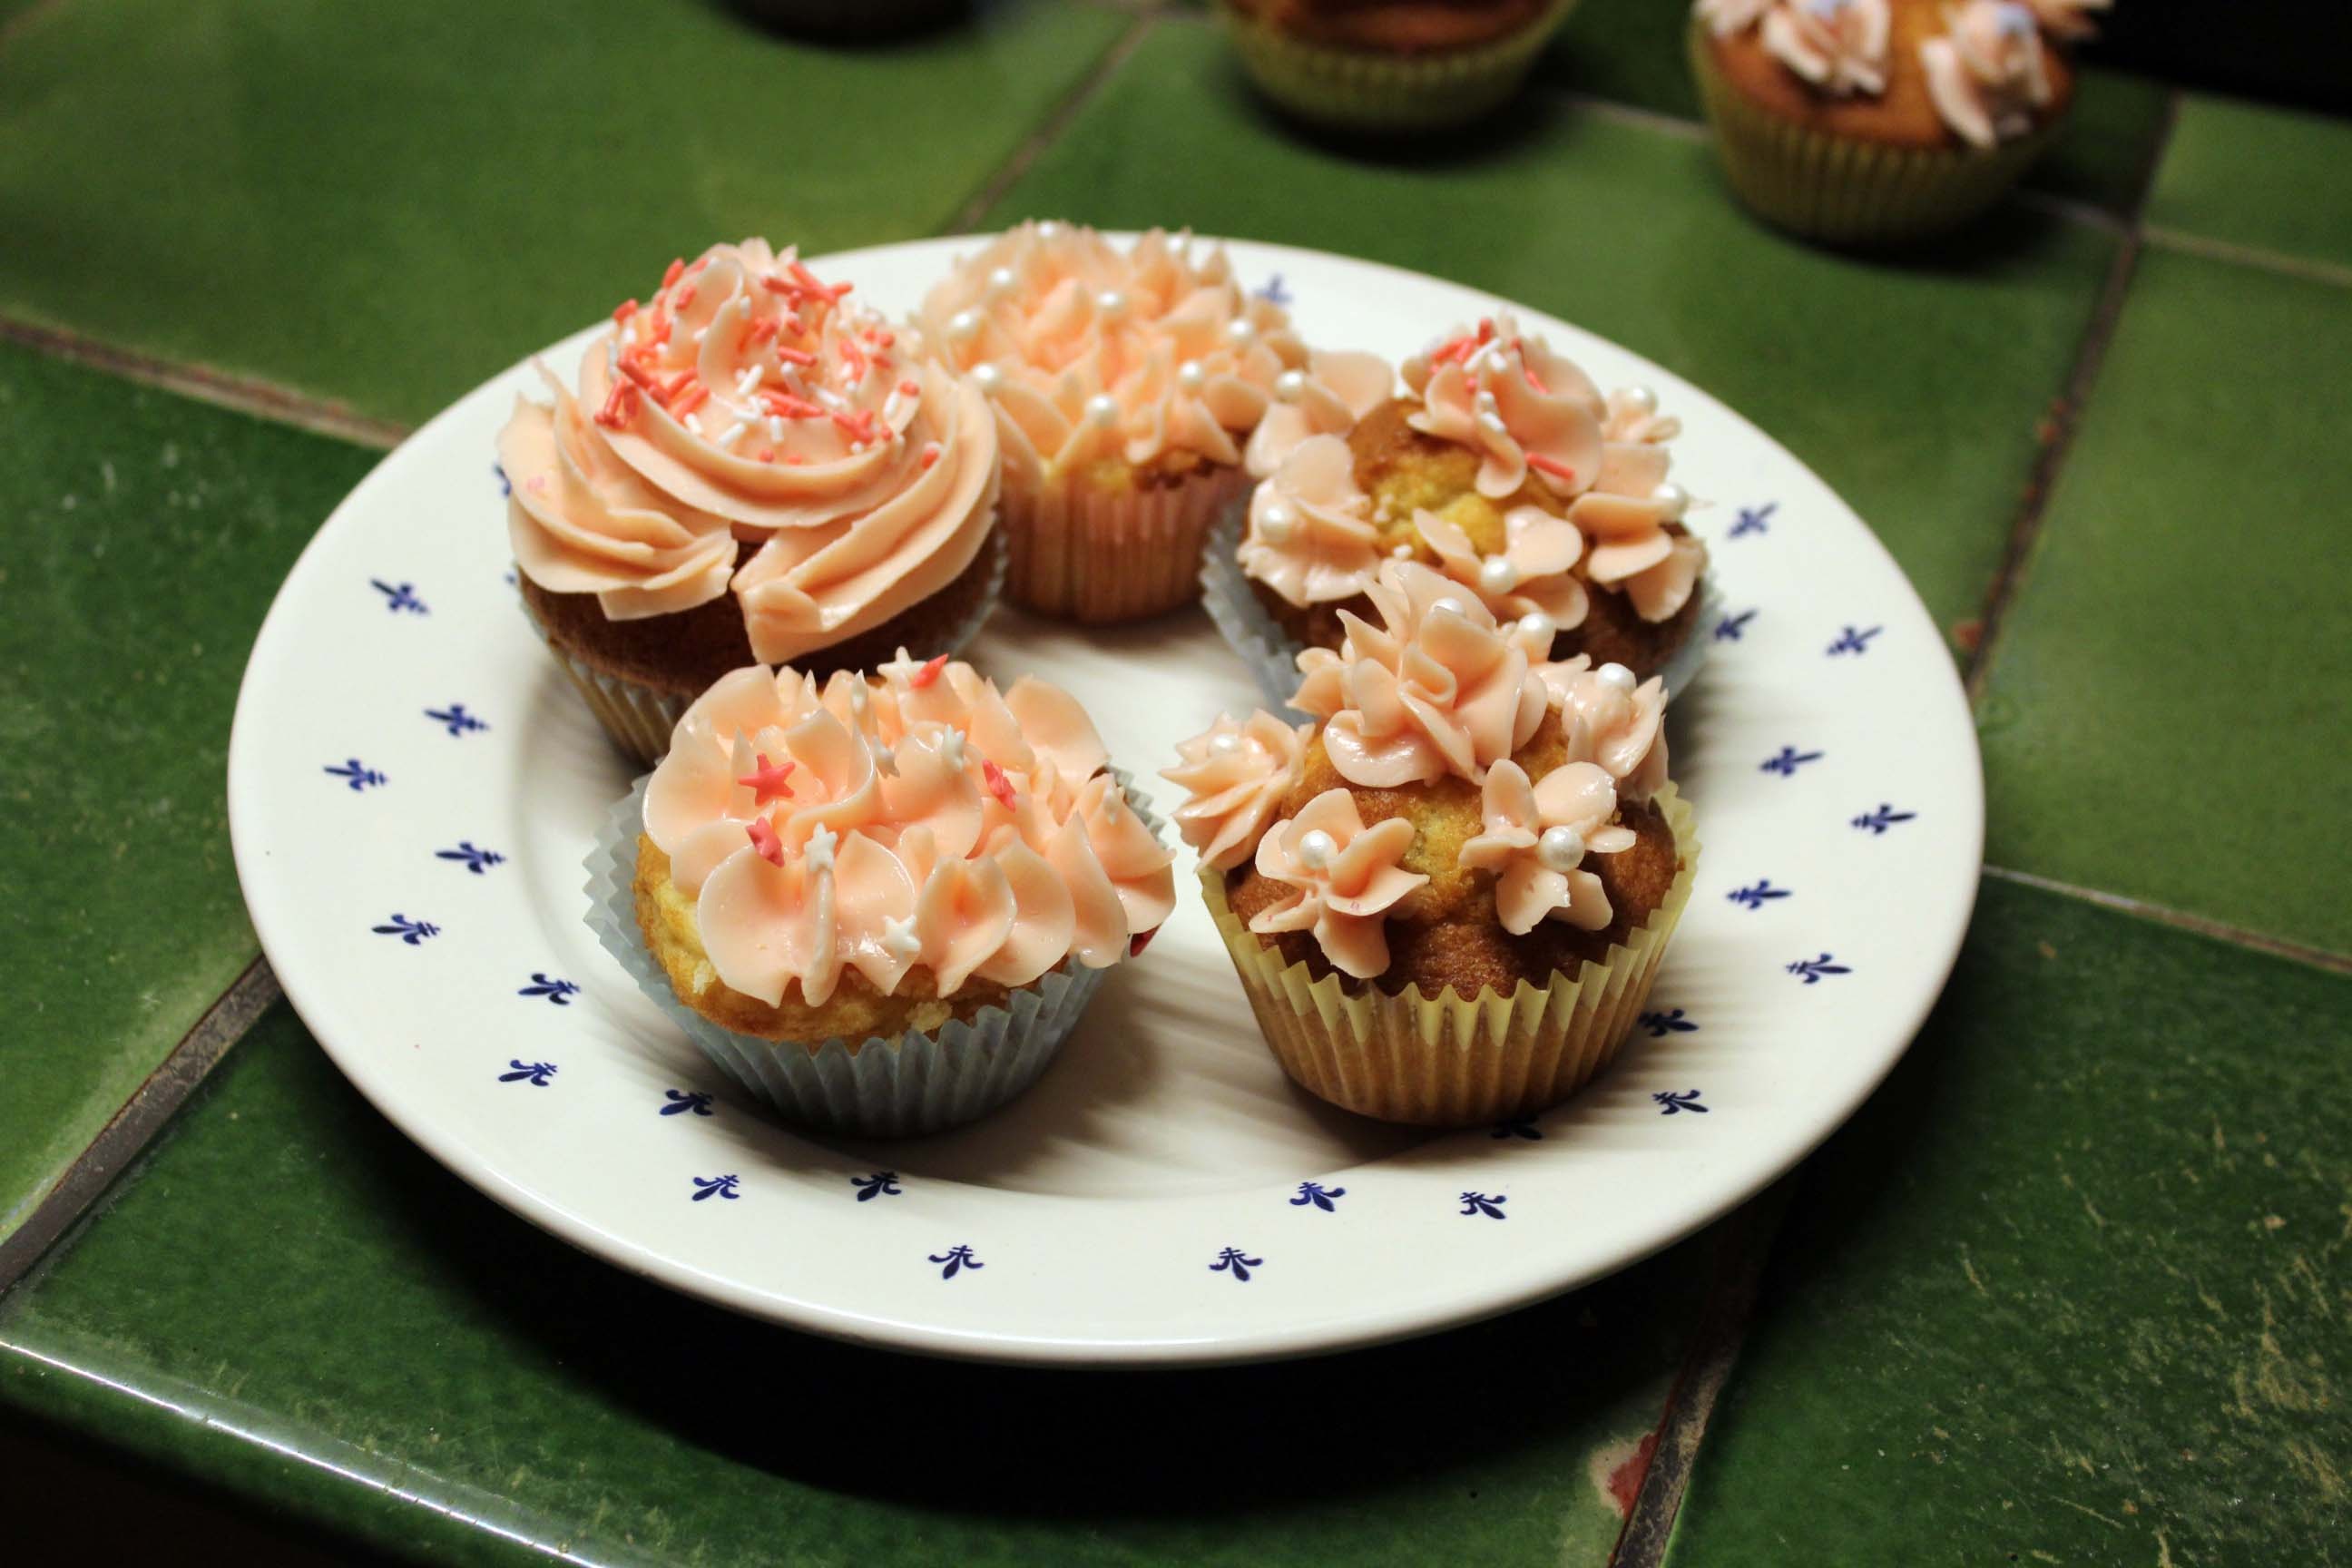
dish, food, produce, kitchen, cupcake, baking, dessert, cream, cake, pastry, muffin, icing, sweetness, desserts, baked goods, flavor, magdalena